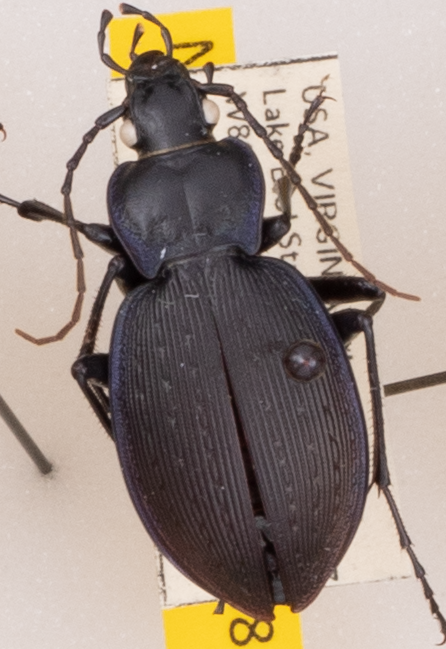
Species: Carabus goryi
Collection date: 2022-07-12
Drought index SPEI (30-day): -0.348
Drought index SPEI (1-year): -0.9
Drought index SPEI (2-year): -0.39